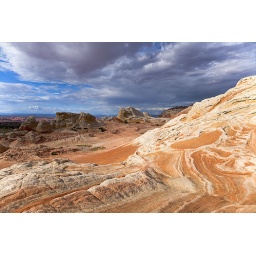
Unusual rock formations with swirls mark the landscape at white pocket on the paria plateau in northern arizona